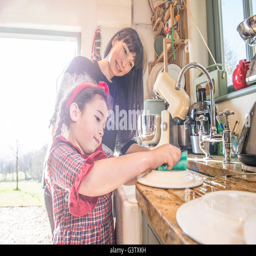
a girl with her mother washing dishes in a kitchen sink